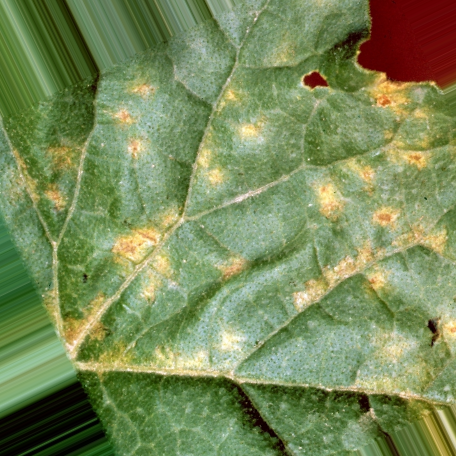
Label: Downy Mildew